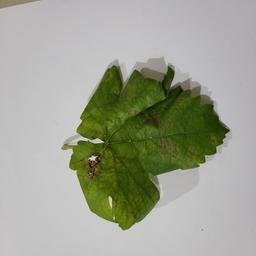
Label: Powdery Mildew